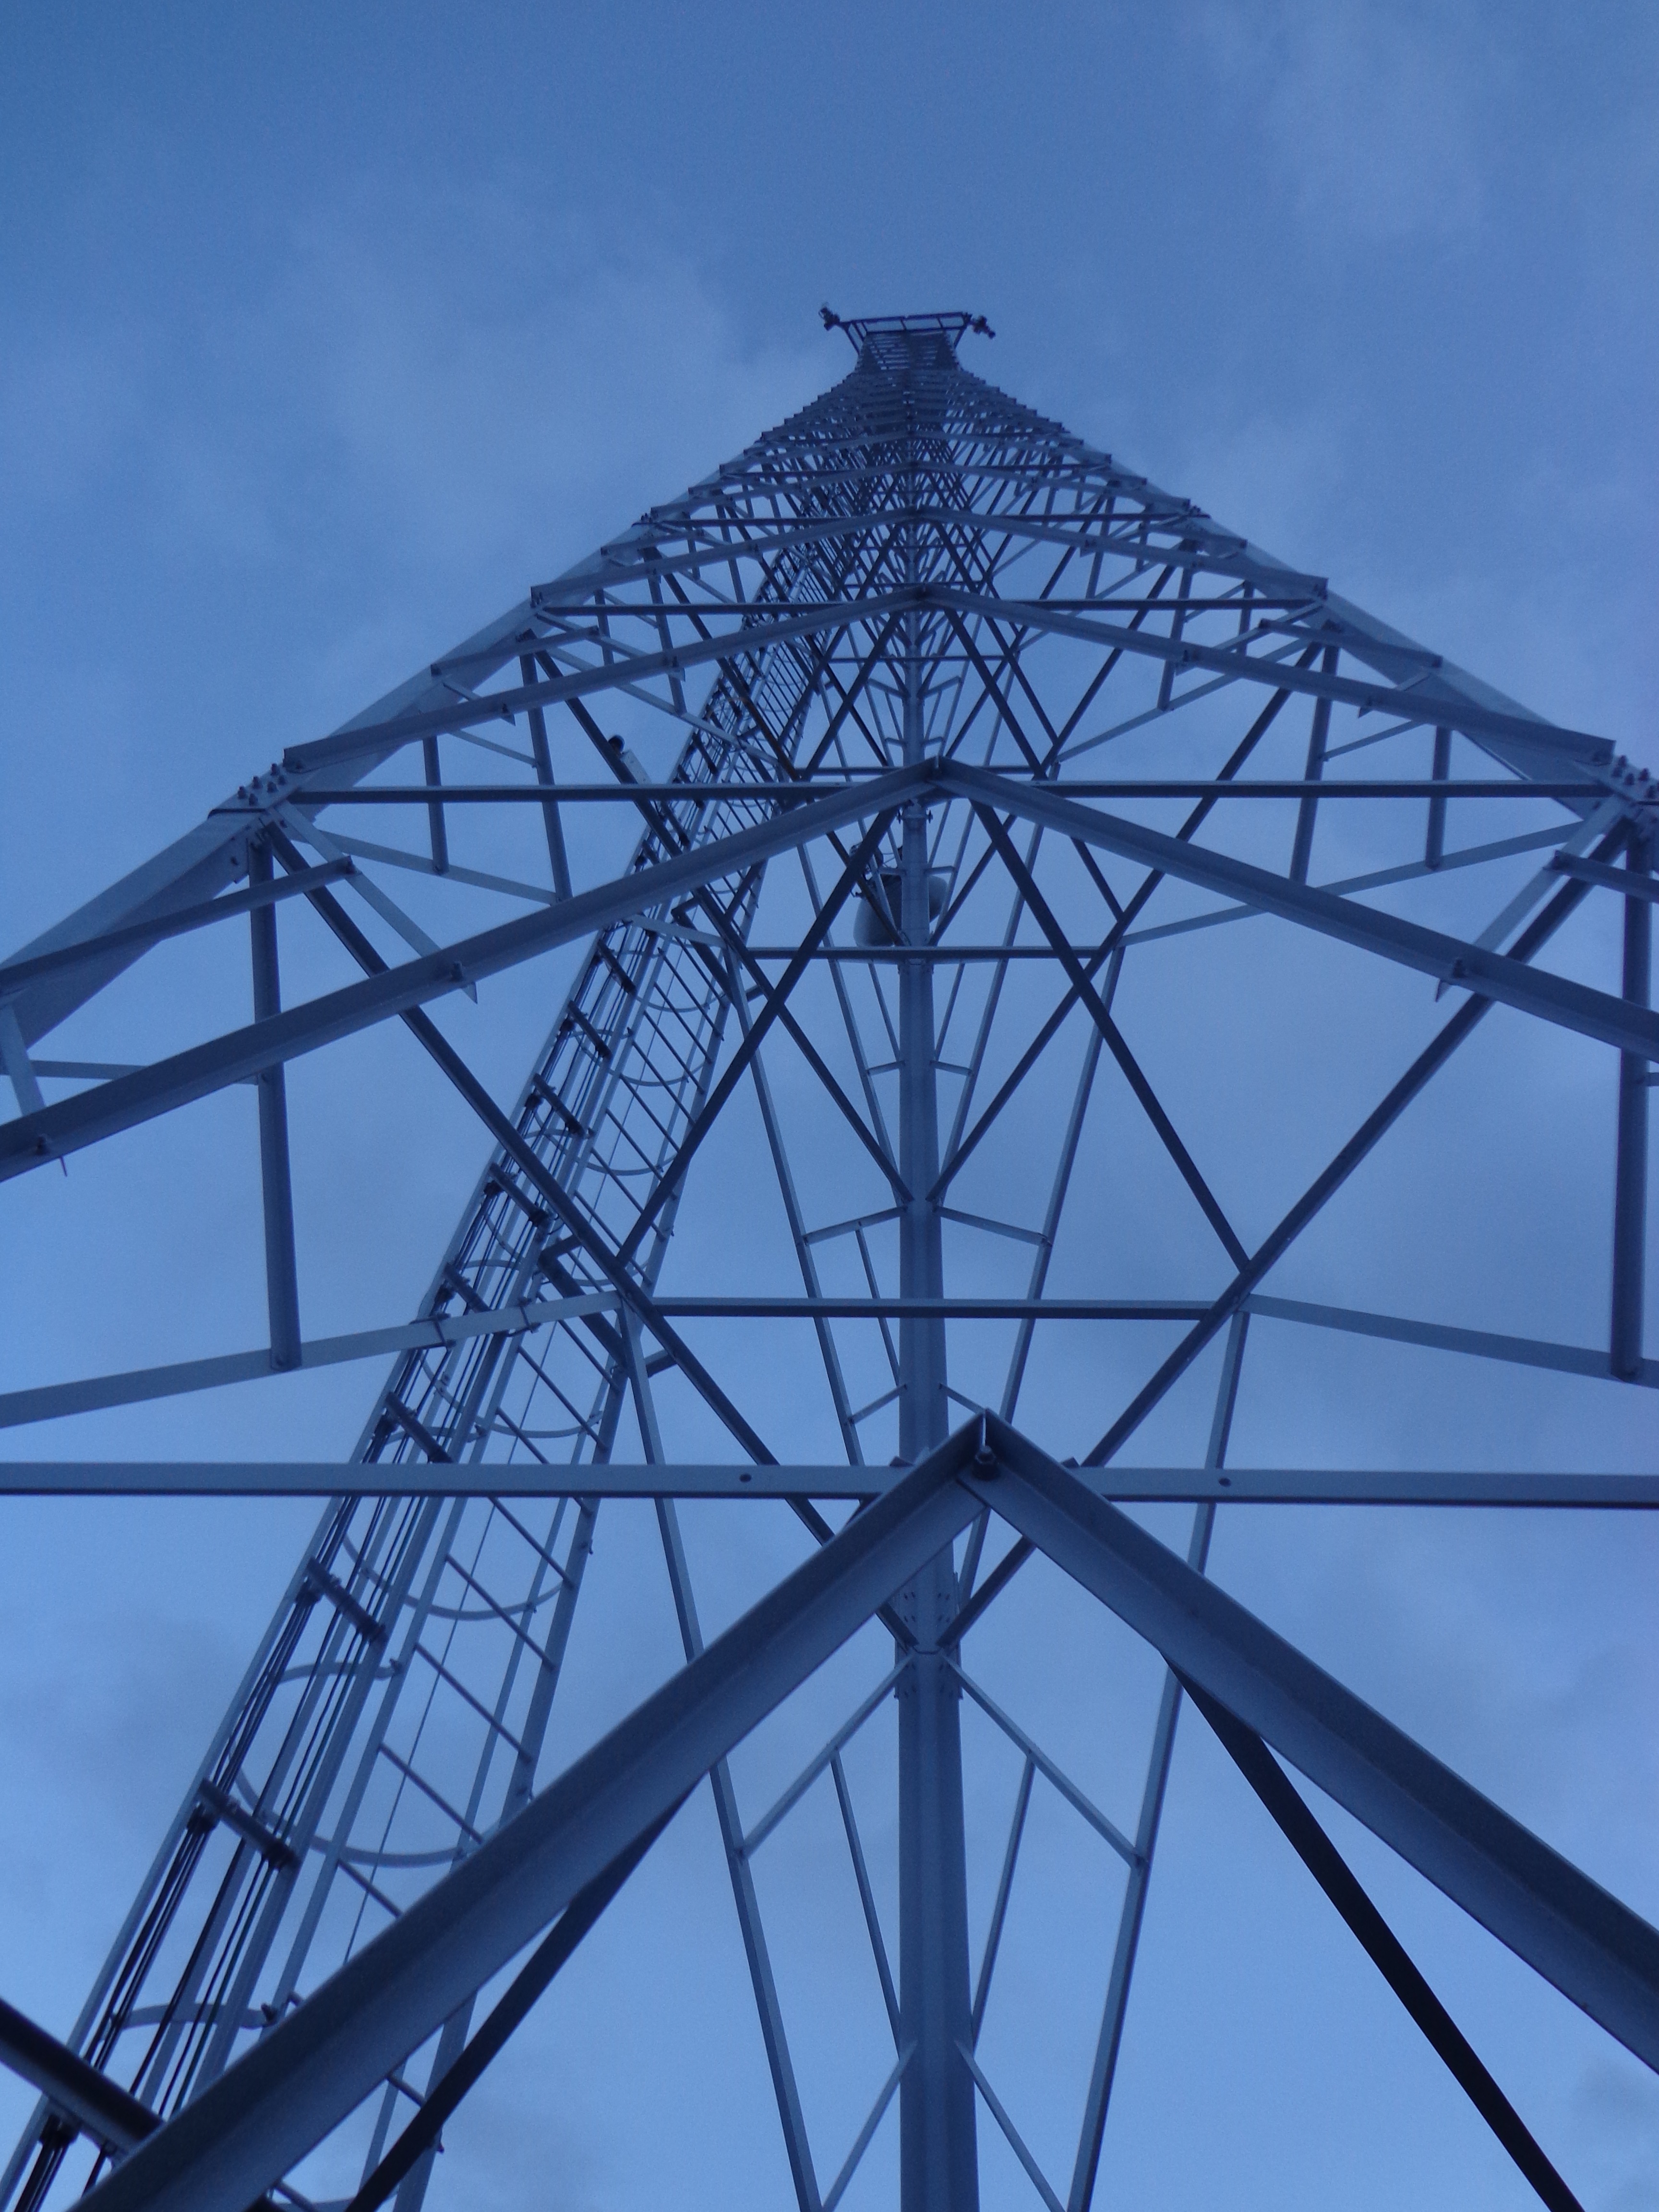
line, tower, mast, electricity, symmetry, tourist attraction, transmission tower, outdoor structure, overhead power line, telecommunication towers, metal structure